Warren East

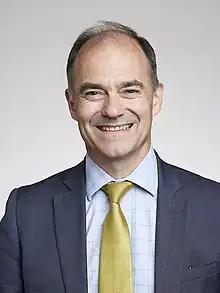
East in 2017

Sir David Warren Arthur East (born 27 October 1961) is a British businessman and engineer. He is a former chief executive officer (CEO) of Rolls-Royce Holdings, a leading UK-based engine manufacturer, and previously held senior positions at ARM Holdings and Texas Instruments.